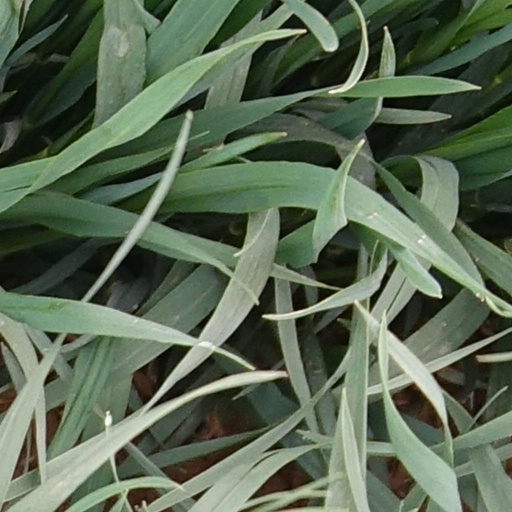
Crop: wheat